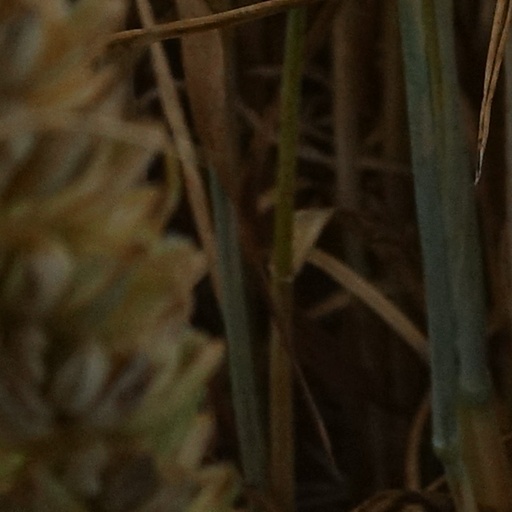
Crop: wheat